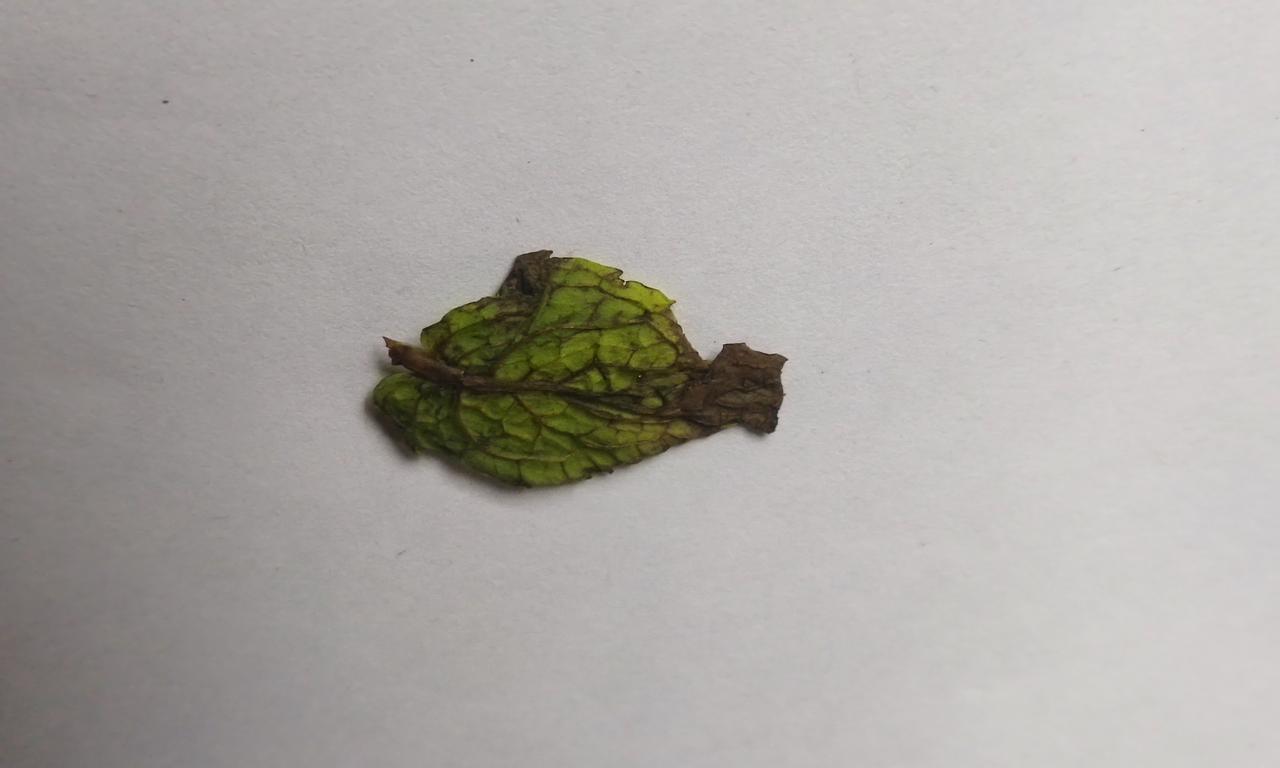
Label: Spoiled